Ioveta

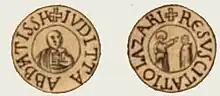
A seal shown from both sides

As abbess, Ioveta enjoyed more independence than her married sisters; although a queen, princess, and countess respectively, Melisende, Alice, and Hodierna were constrained in their exercise of power by their male relatives. Ioveta conducted transactions with other religious communities, such as Saint Anne's, Saint Mary Major's, and Saint Mary of the Valley of Jehosaphat's, as well as with the Knights Hospitaller. She maintained contact with foreign religious communities too, sending a piece of the True Cross to the Fontevraud Abbey in France. The authority she exercised was both spiritual and secular in nature, and Ioveta was one of the rare 12th-century women (especially in the East) to use her own seal; her only contemporary to do so was her sister the queen. Even more rarely did women have themselves depicted with books on their seals as Ioveta did, presumably to emphasize her piety and erudition.